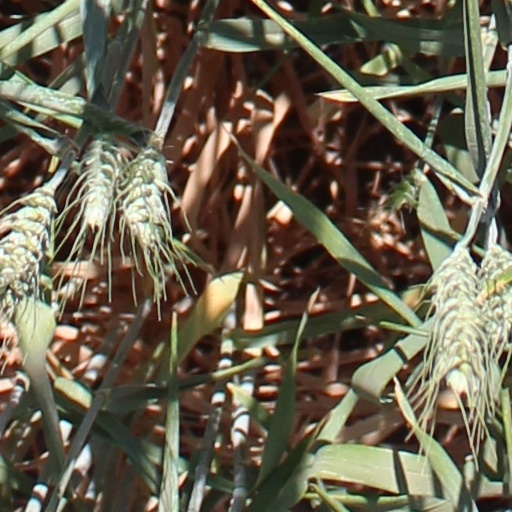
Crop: wheat